Alan Turnbull, Lord Turnbull

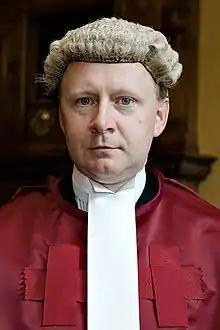
Official portrait in 2006

Alan Turnbull, Lord Turnbull is a Scottish lawyer, and a Senator of the College of Justice, a judge of the country's Supreme Courts. He was one of the lead prosecutors in the Pan Am Flight 103 bombing trial.